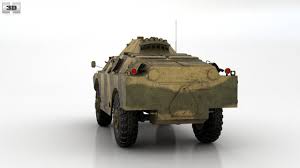
Label: BTR